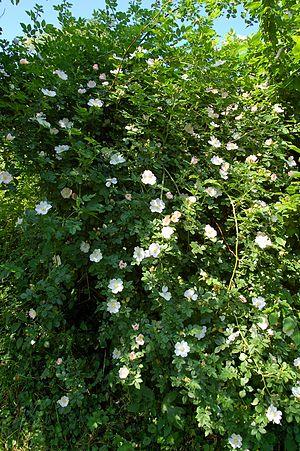
Rosa canina plante en Belgique à Hamois .